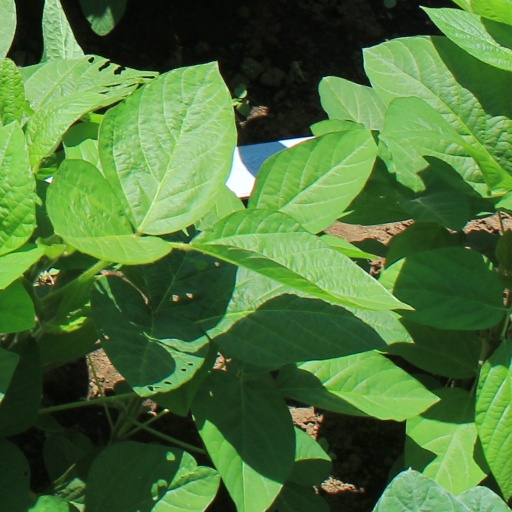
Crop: soybean